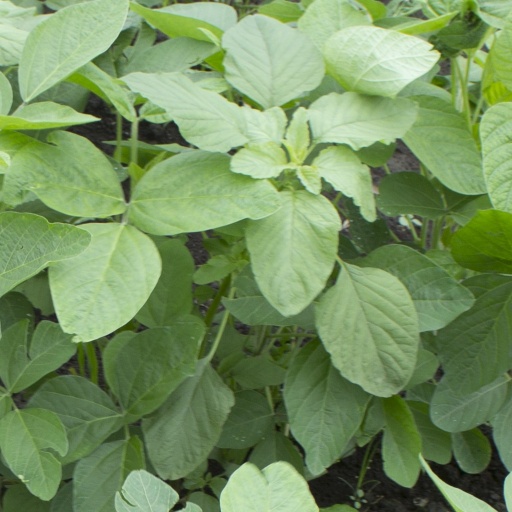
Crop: soybean